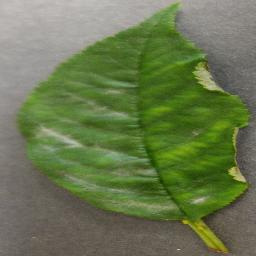
Label: Cherry___Powdery_mildew